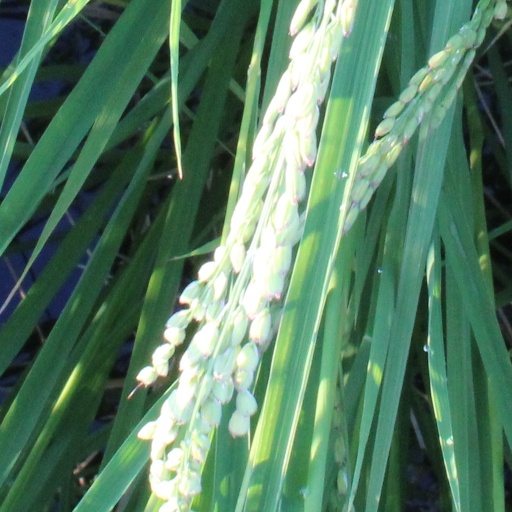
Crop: rice